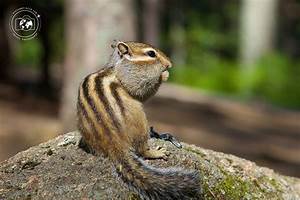
Label: scoiattolo